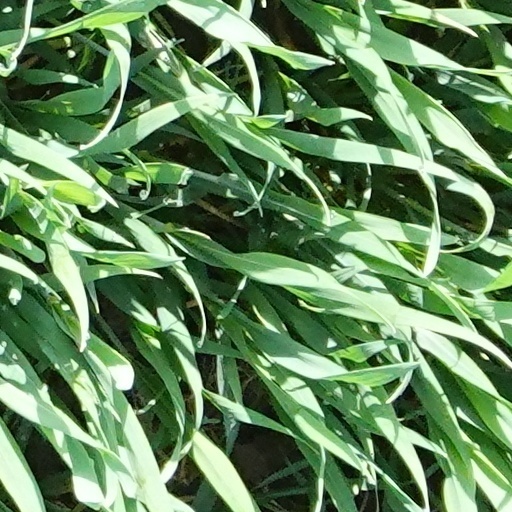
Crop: wheat